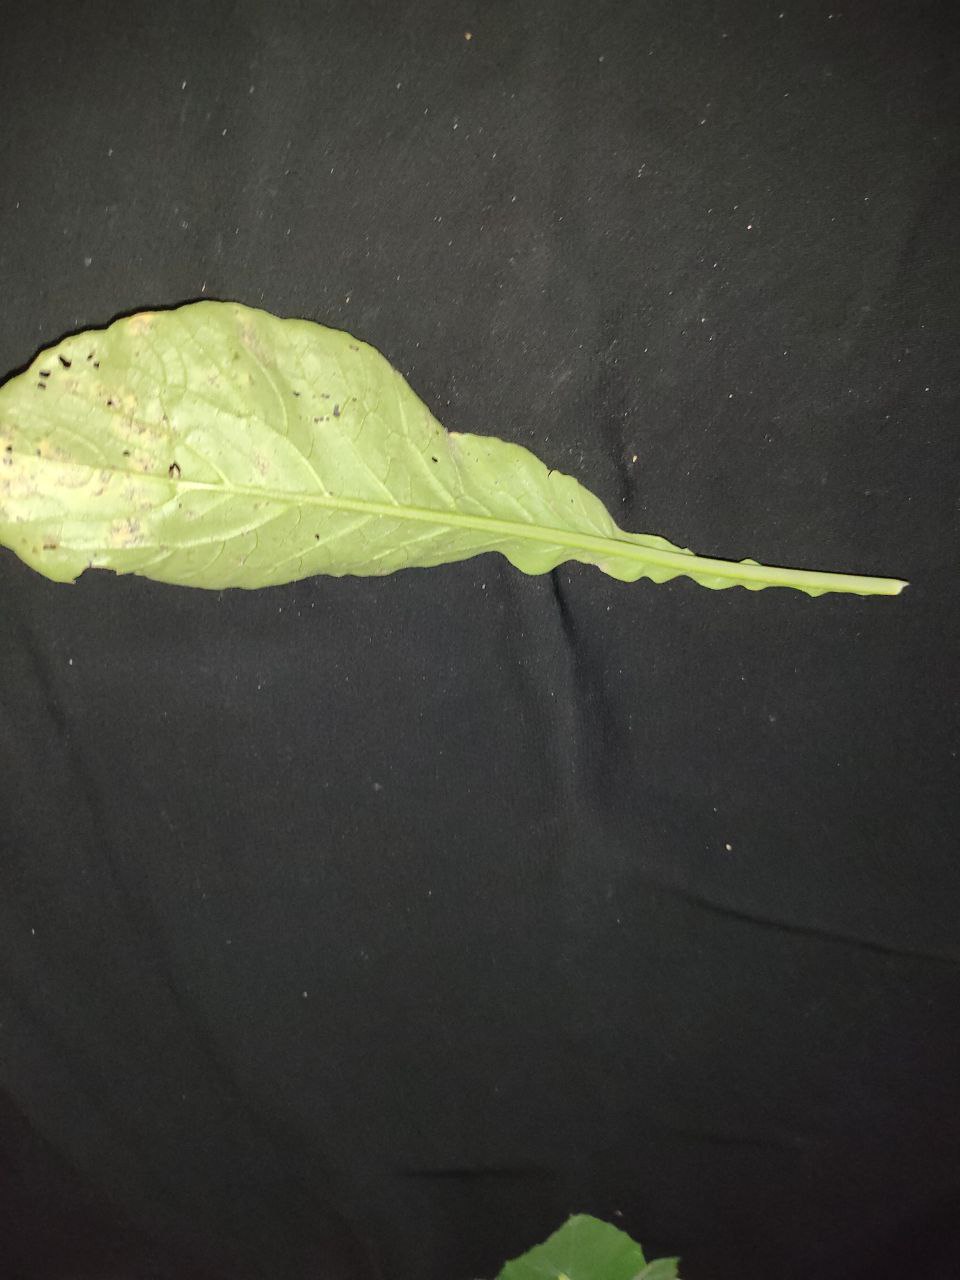
Label: Downey mildew